Alkanna

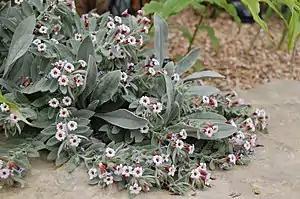
"Alkanna oreodoxa"

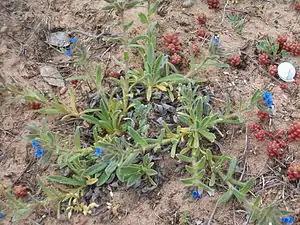
"Alkanna tinctoria" with bright blue flowers

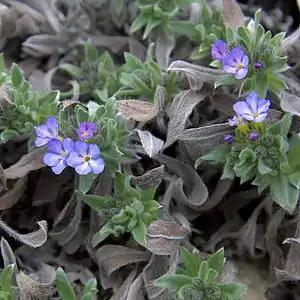
"Alkanna aucheriana"

Alkanna is a genus of herbaceous plants in the family Boraginaceae. It includes 66 species native to southern and east-central Europe, western Asia, and North Africa.